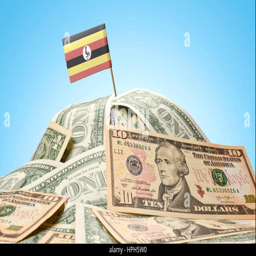
the national flag sticking in a pile of american dollars .